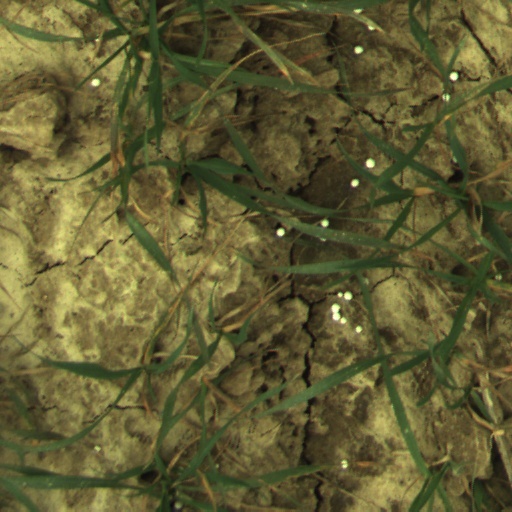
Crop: wheat